Susan Martin (politician)

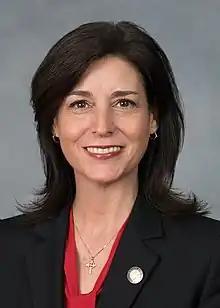

Susan Martin is a former Republican member of the North Carolina House of Representatives, who represented the 8th district, including constituents in Wilson and Pitt counties.